Marcillat

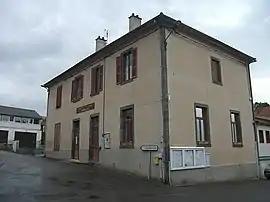
The town hall in Marcillat

Marcillat is a commune in the Puy-de-Dôme department in Auvergne-Rhône-Alpes in central France.